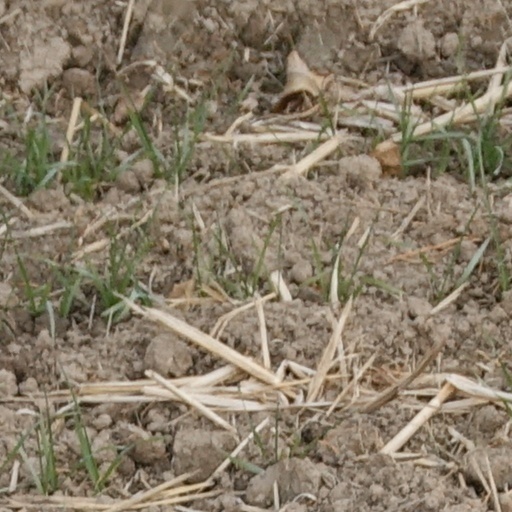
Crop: wheat